Martha Stettler

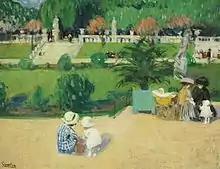
"Dans le Jardin du Luxembourg" by Martha Stettler

Adelheid Fanny Martha Stettler (25 September 1870 – 16 December 1945) was a Swiss painter and engraver. She was one of the founders of the Académie de la Grande Chaumière, and was co-principal of the school from 1909 until 1945.